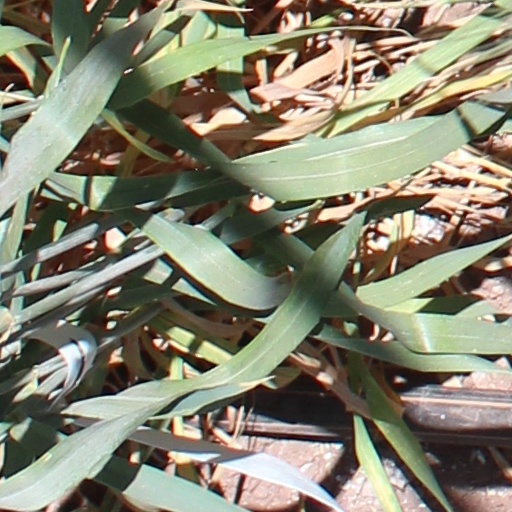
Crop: wheat